2016 Turkish coup attempt

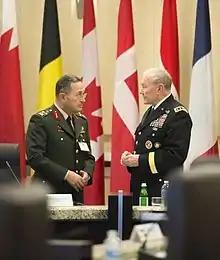
General Erdal Öztürk (left), shown here with U.S. Army Gen. Martin E. Dempsey, right, the chairman of the Joint Chiefs of Staff, was arrested over his reported involvement.

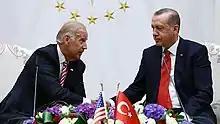
Vice President Joe Biden meets with Turkish President Erdoğan on 24 August 2016

In a speech on 29 July 2016, President Erdoğan said U.S. Central Command chief Joseph Votel was "siding with coup plotters"; Erdoğan said the United States was protecting Fethullah Gülen, whom the Turkish government blames for the coup attempt. Turkish Prime Minister Binali Yildirim made similar comments. In response, Votel said that the Turkish government's statements were "unfortunate and completely inaccurate" and expressed concern that the mass arrests and firings of military officers would damage military cooperation between the U.S. and Turkey. Similarly, U.S. Director of National Intelligence James R. Clapper said that the Turkish military purges were impairing the fight against ISIS.